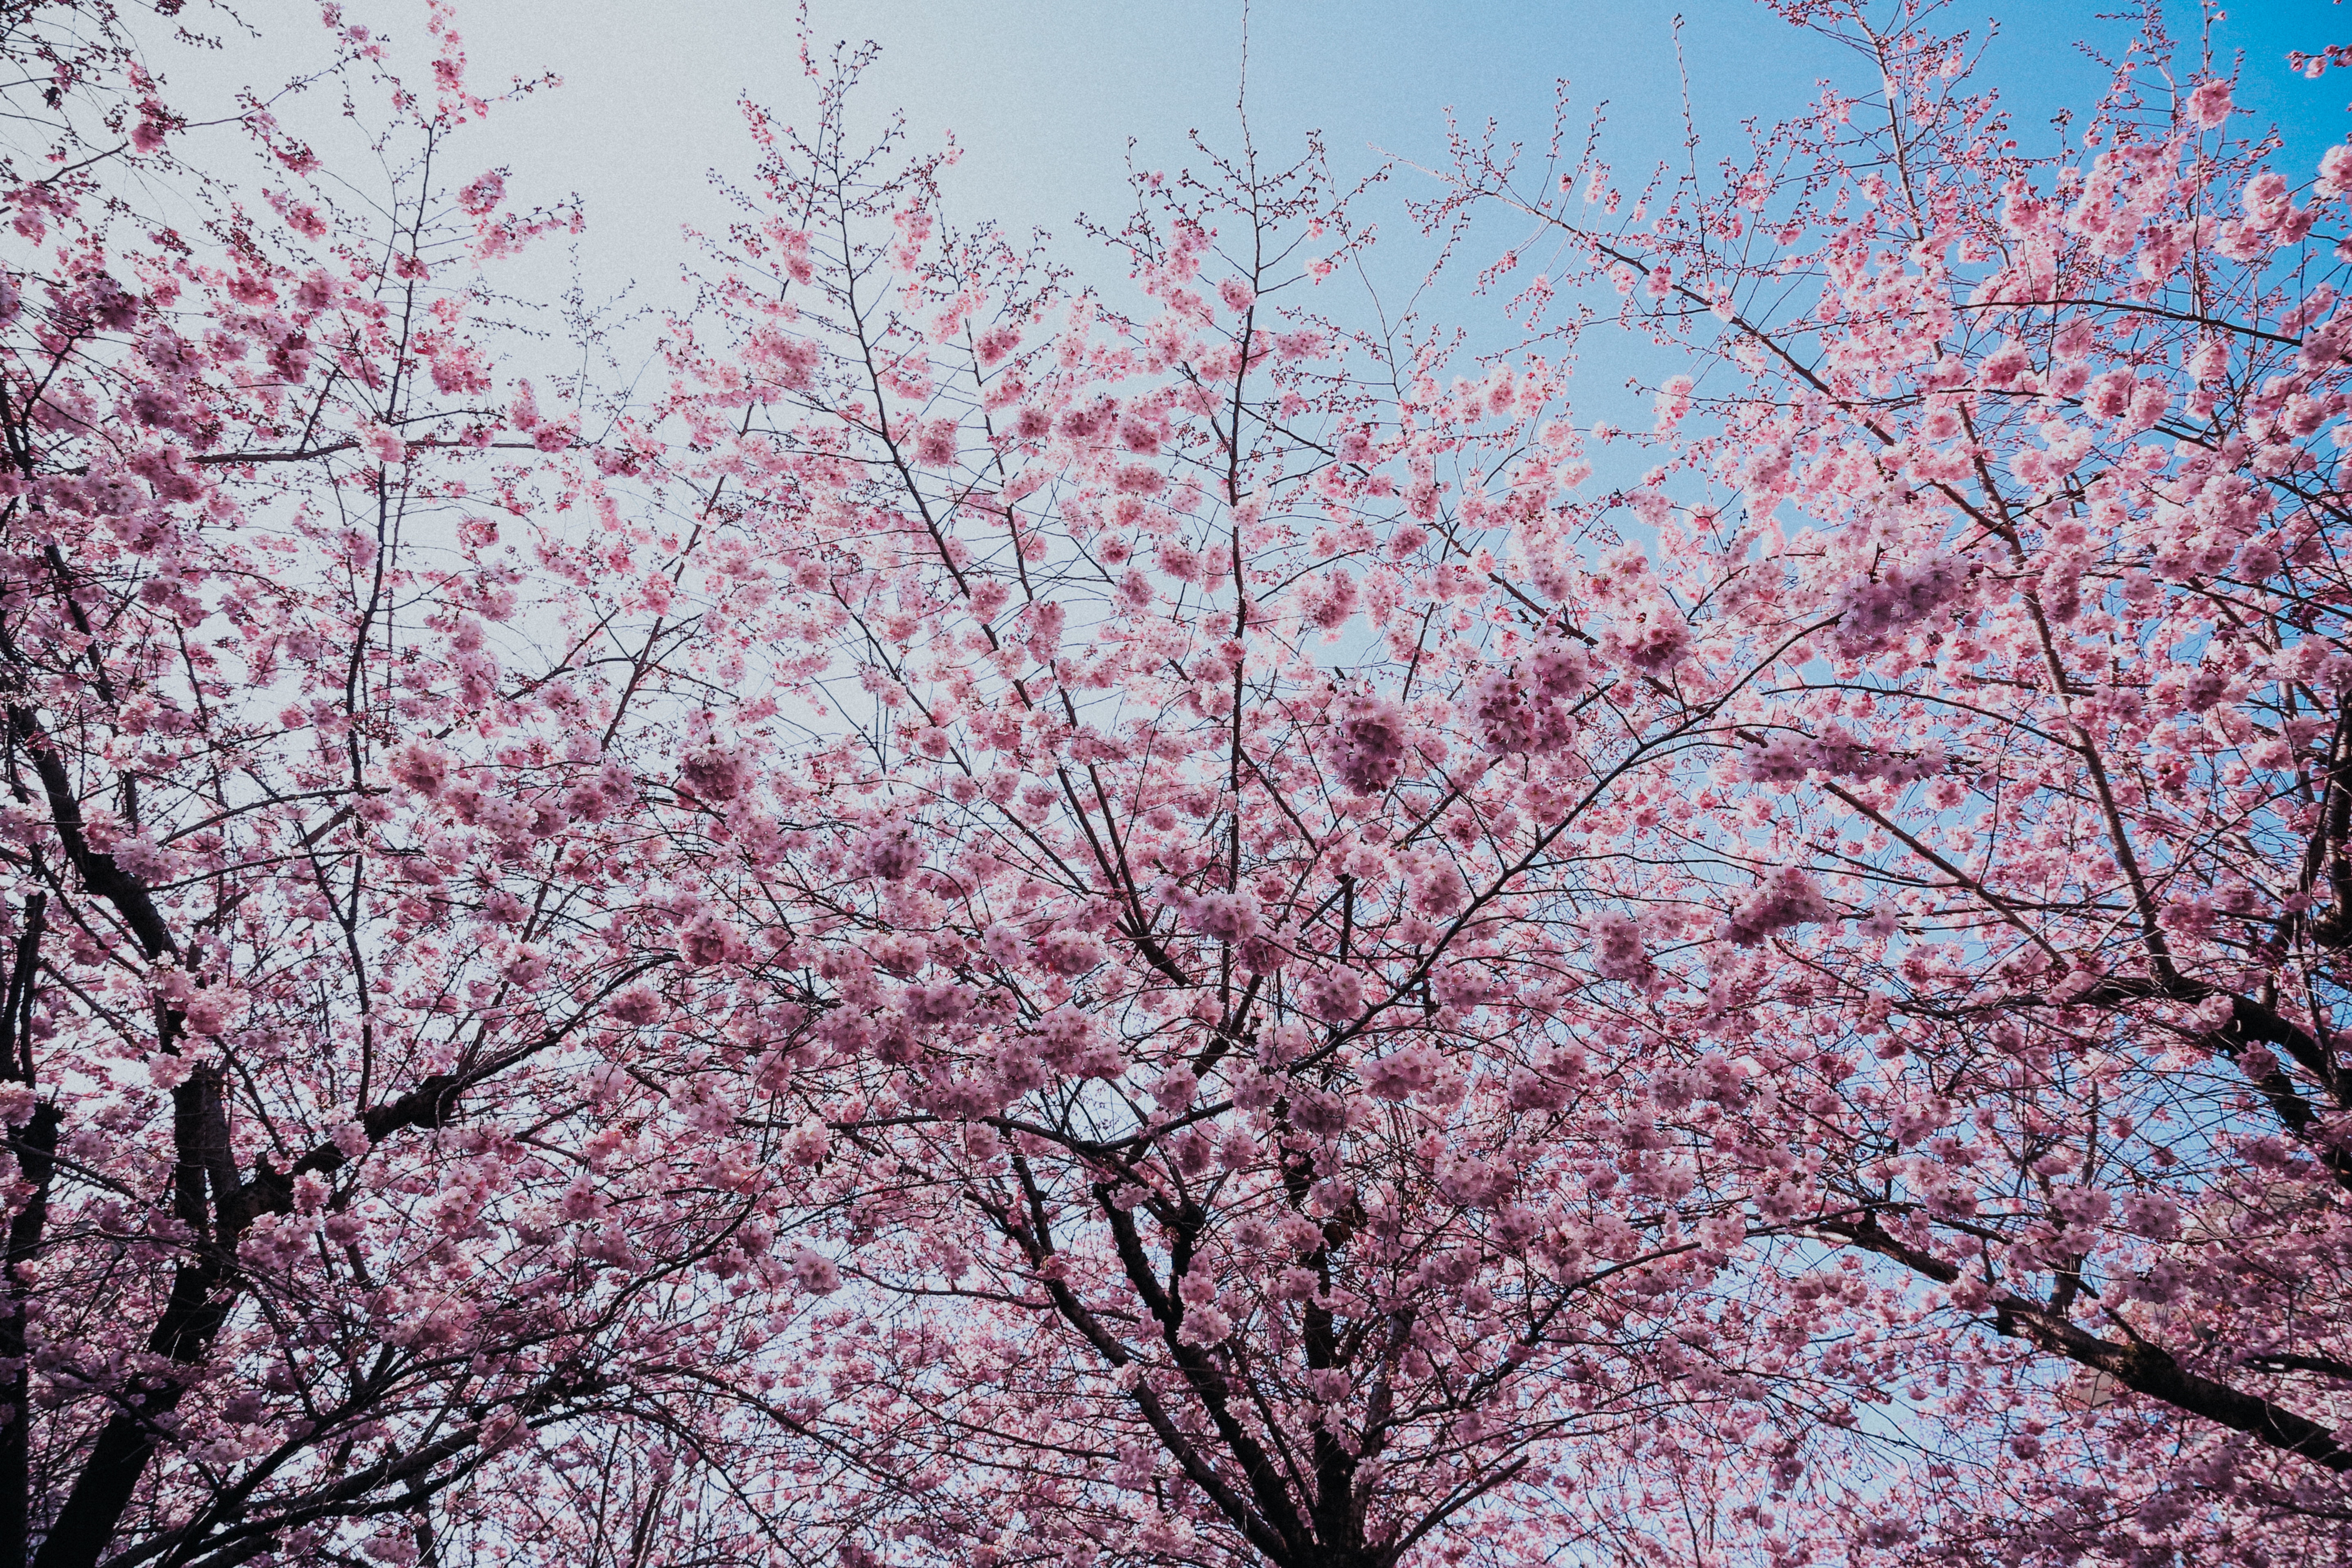
tree, branch, blossom, flower, spring, pink, plant, woody plant, cherry blossom, twig, sky, stock photography, prunus, plant stem, flowering plant